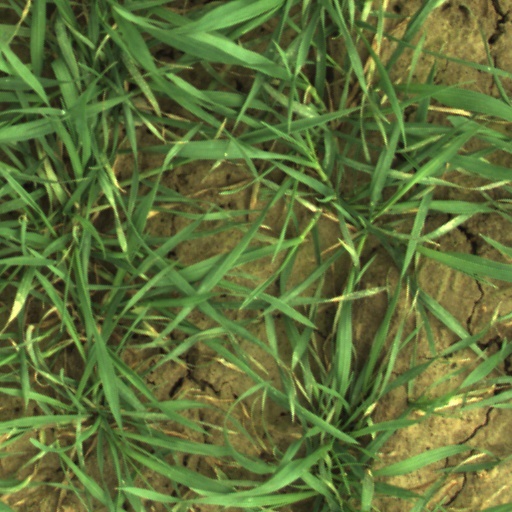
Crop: wheat